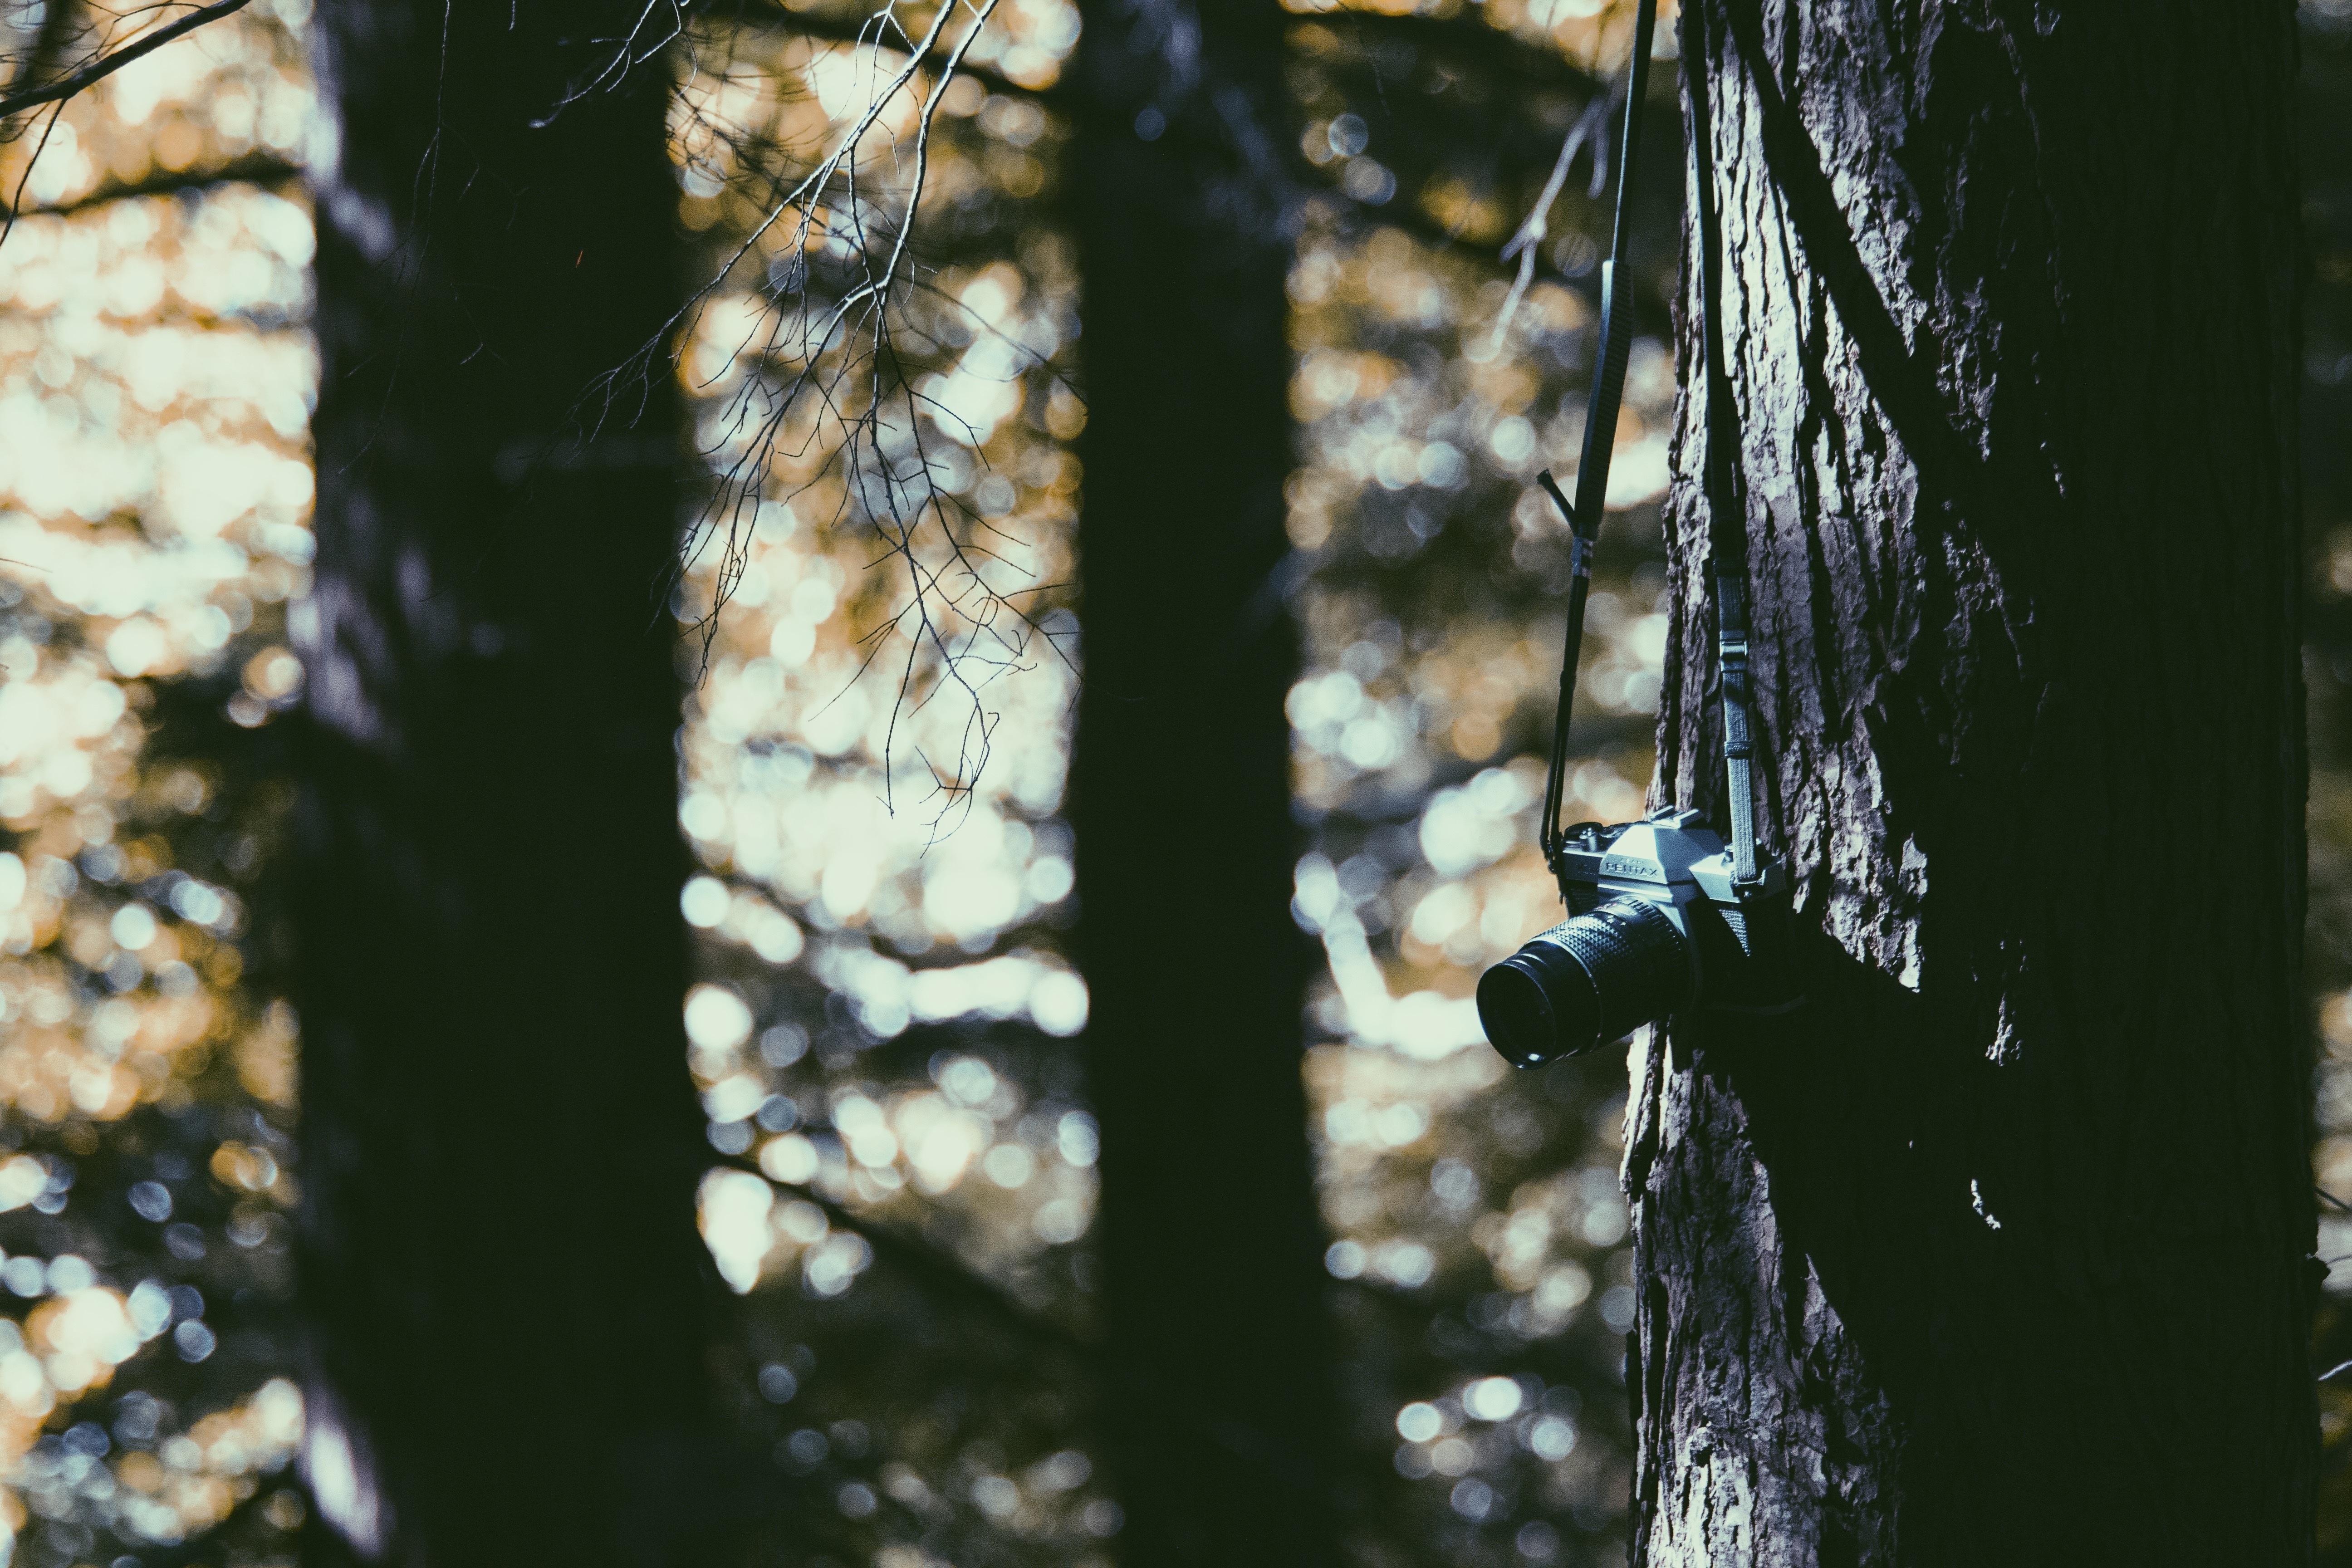
tree, water, nature, forest, branch, winter, plant, camera, sunlight, leaf, flower, trunk, wildlife, ice, spring, autumn, botany, hanging, flora, season, fauna, close up, hang, woodland, plant stem, woody plant